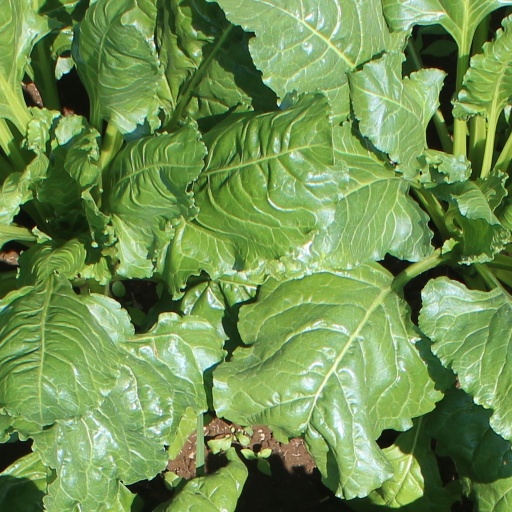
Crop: sugar beet